Dunblane railway station

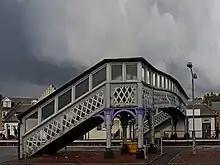
The old footbridge which was replaced in 2014

It has three platforms, one which serves as a terminus for trains from Glasgow (Queen Street) and Edinburgh, one which serves trains heading north to , , and and the third that serves trains heading south to Glasgow and Edinburgh. These include those that terminate at Dunblane, which travel up the northbound line to the signal box to reverse & cross over to the southbound track before heading back down to the station. The signal box in question now operates only the points and signals here. As part of the now completed electrification, the semaphore signals formerly operated by the signal box within the sections electrified (i.e. not to the north of the station) have been replaced with single aspect electrical signals.